Washington, Tyne and Wear

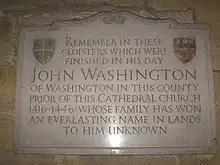
Plaque in Durham Cathedral's cloisters for John Washington, who was Prior there.

William de Wessyngton (originally William Bayard, later de Hertburne) was a forebear of George Washington, the first president of the United States, after whom the US capital, a state and many other places in the United States are named. Though George Washington's great-grandfather John Washington left for Virginia from Northamptonshire in the East Midlands region of England, Washington Old Hall was the family home of George Washington's ancestors. The present structure incorporates small parts of the medieval home in which they lived. American Independence Day is marked each year by a ceremony at Washington Old Hall.